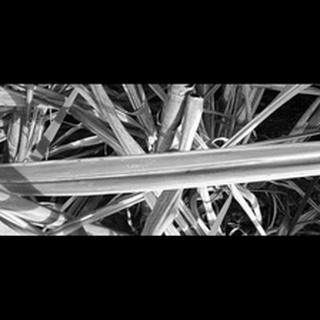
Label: sugarcane_red_rot